Hooper–Bowler–Hillstrom House

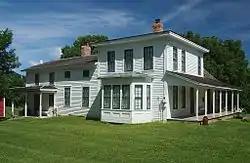
The Hooper–Bowler–Hillstrom House from the southeast

The Hooper–Bowler–Hillstrom House is a historic house museum in Belle Plaine, Minnesota, United States. The original section of the house was built around 1871. The second owner built an addition in the late 1880s that includes a two-story outhouse connected to the house via a skyway. The property was listed on the National Register of Historic Places in 1980 for its significance in the themes of architecture and commerce. It was nominated for being Scott County's best preserved 19th-century frame house and for its successive ownership by two prominent local businessmen.